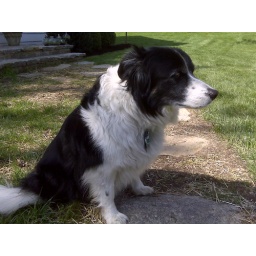
On a shoot in CT. Dottie the dog at the house were filming at. Sent via crackberry